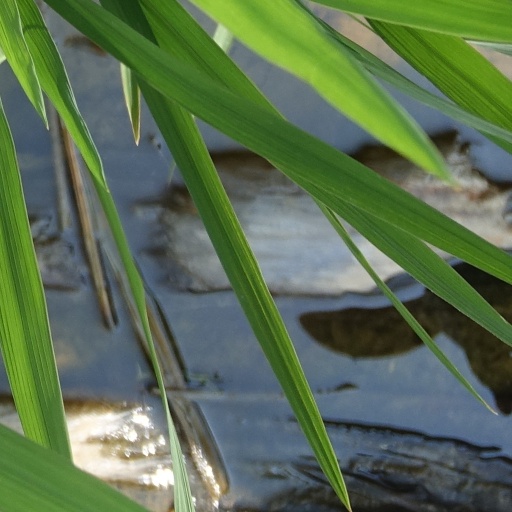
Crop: rice